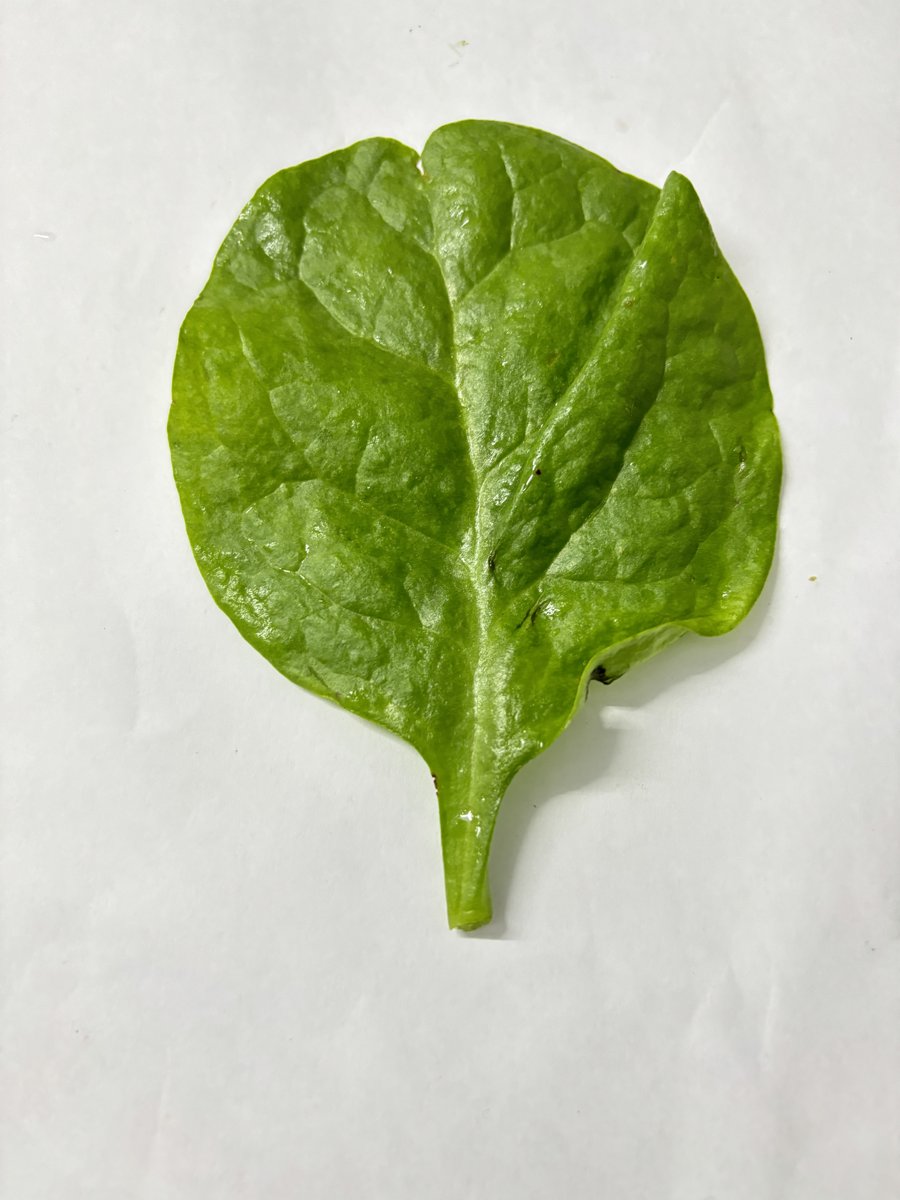
Label: Healthy-Leaf